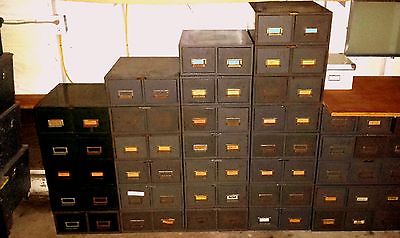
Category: cabinet